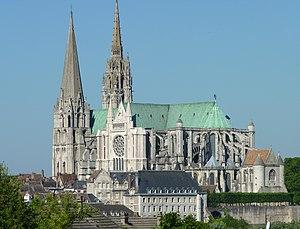
vue portail sud עברית: מבט מדרום-מזרח על קתדרלת שארטר הגותית
Il existe 171 basiliques mineures en France.
Le C' Chartres Basket Féminin est un club de basket-ball féminin d'Eure-et-Loir fondé en 1960. Il est basé à Chartres et son équipe première évolue en Ligue féminine 2, deuxième échelon du basket-ball Féminin français.
Le Moyen Âge est une période de l'histoire de l'Europe, s'étendant de la fin du Vᵉ siècle à la fin du XVᵉ siècle, qui débute avec le déclin de l'Empire romain d'Occident et se termine par la Renaissance et les Grandes découvertes. Située entre l'Antiquité et l'époque moderne, la période est subdivisée entre le haut Moyen Âge, le Moyen Âge central et le Moyen Âge tardif.